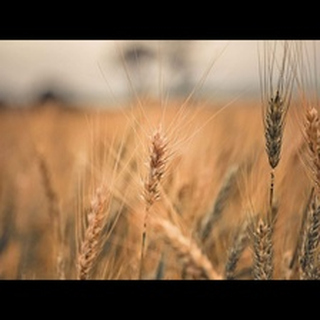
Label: wheat_smut